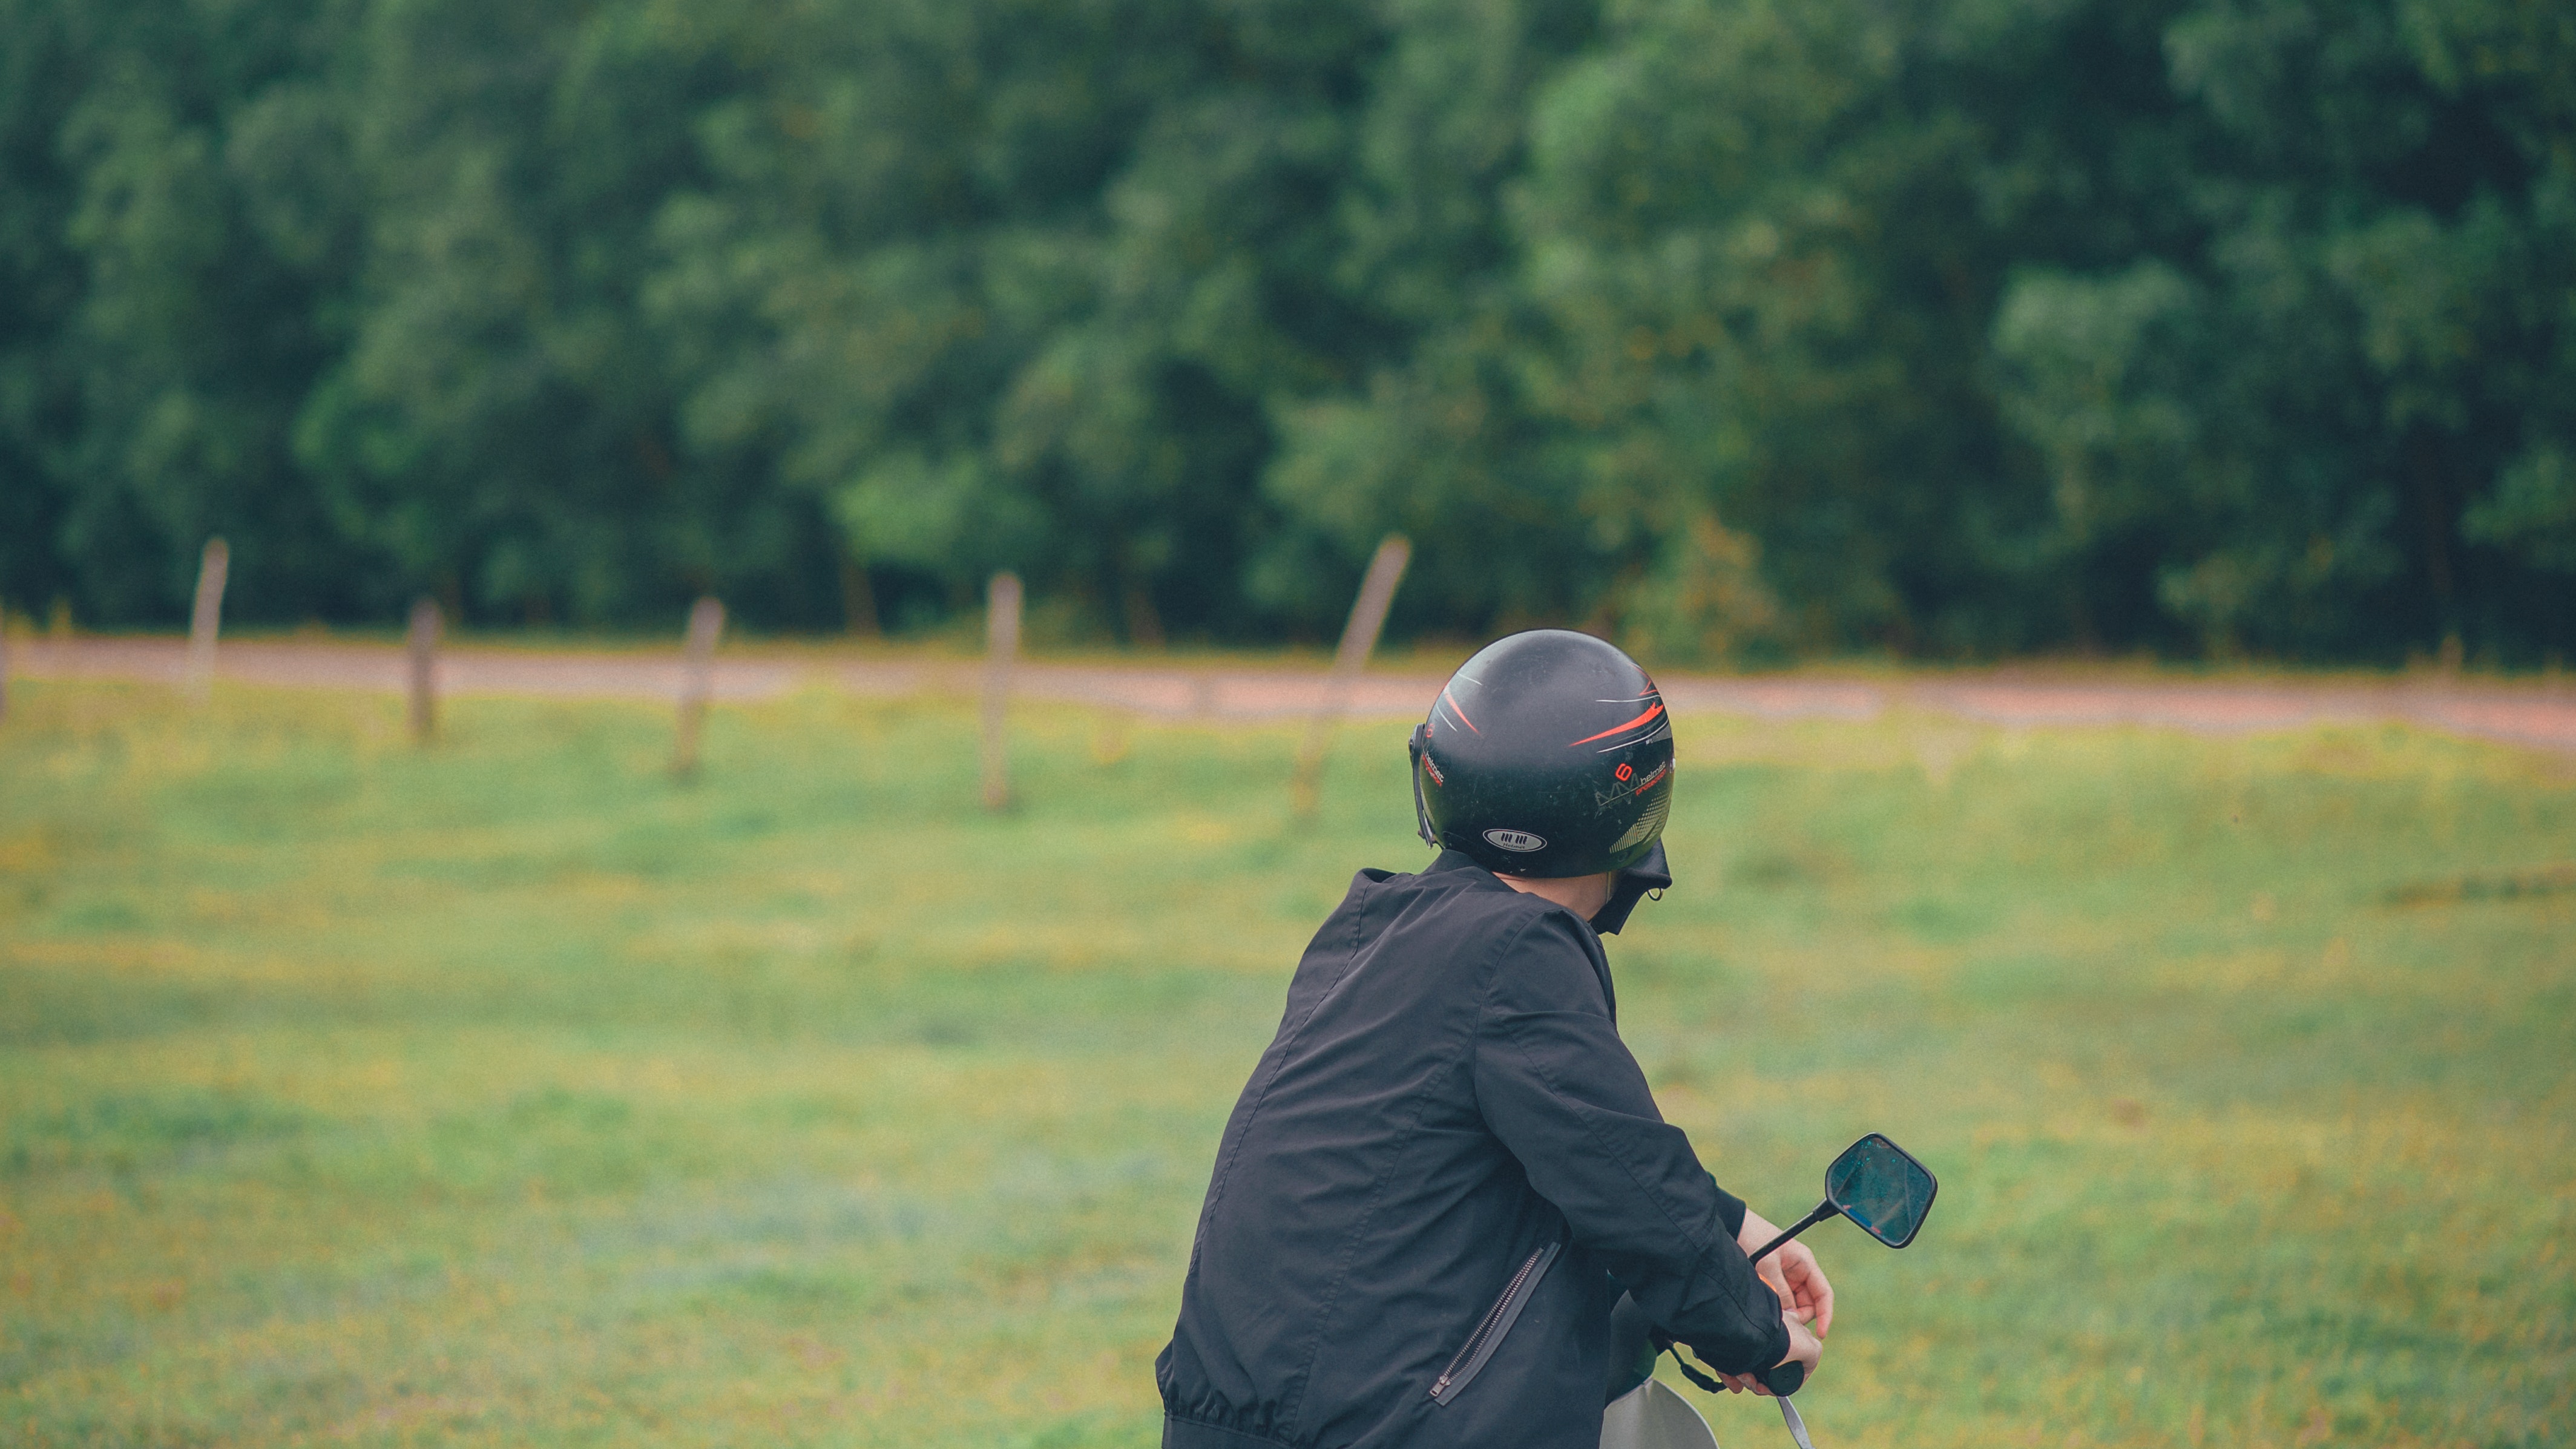
grassland, recreation, grass, sports, sport venue, meadow